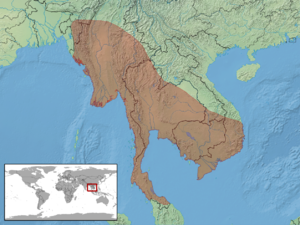
Ptychozoon lionotum est une espèce de geckos de la famille des Gekkonidae.